History of Madagascar

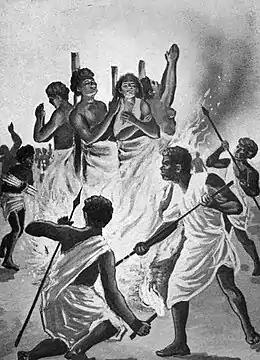
Christians burned at the stake by Ranavalona I

Europe knew of Madagascar through Arab sources; thus "The Travels of Marco Polo" claimed that "the inhabitants are Saracens, or followers of the law of Mohammed", without mentioning other inhabitants. Other than its size and location, everything about the island in the book describes southeastern Africa, not Madagascar. European contact began on 10 August 1500, when the Portuguese sea captain Diogo Dias sighted the island after his ship separated from a fleet going to India. The Portuguese traded with the islanders and named the island "São Lourenço" (Saint Lawrence). In 1666, François Caron, the director general of the newly formed French East India Company, sailed to Madagascar. The company failed to establish a colony on Madagascar but established ports on the nearby islands of Bourbon (now Réunion) and Isle de France (now Mauritius). In the late 17th century, the French established trading posts along the east coast. On Île Sainte-Marie, a small island off the northeastern coast of Madagascar, Captain Misson and his pirate crew allegedly founded the famous pirate utopia of Libertatia in the late 17th century. From about 1774 to 1824, Madagascar was a favourite haunt for pirates. Many European sailors were shipwrecked on the coasts of the island, among them Robert Drury, whose journal is one of the few written depictions of life in southern Madagascar during the 18th century. Sailors sometimes called Madagascar "Island of the Moon".